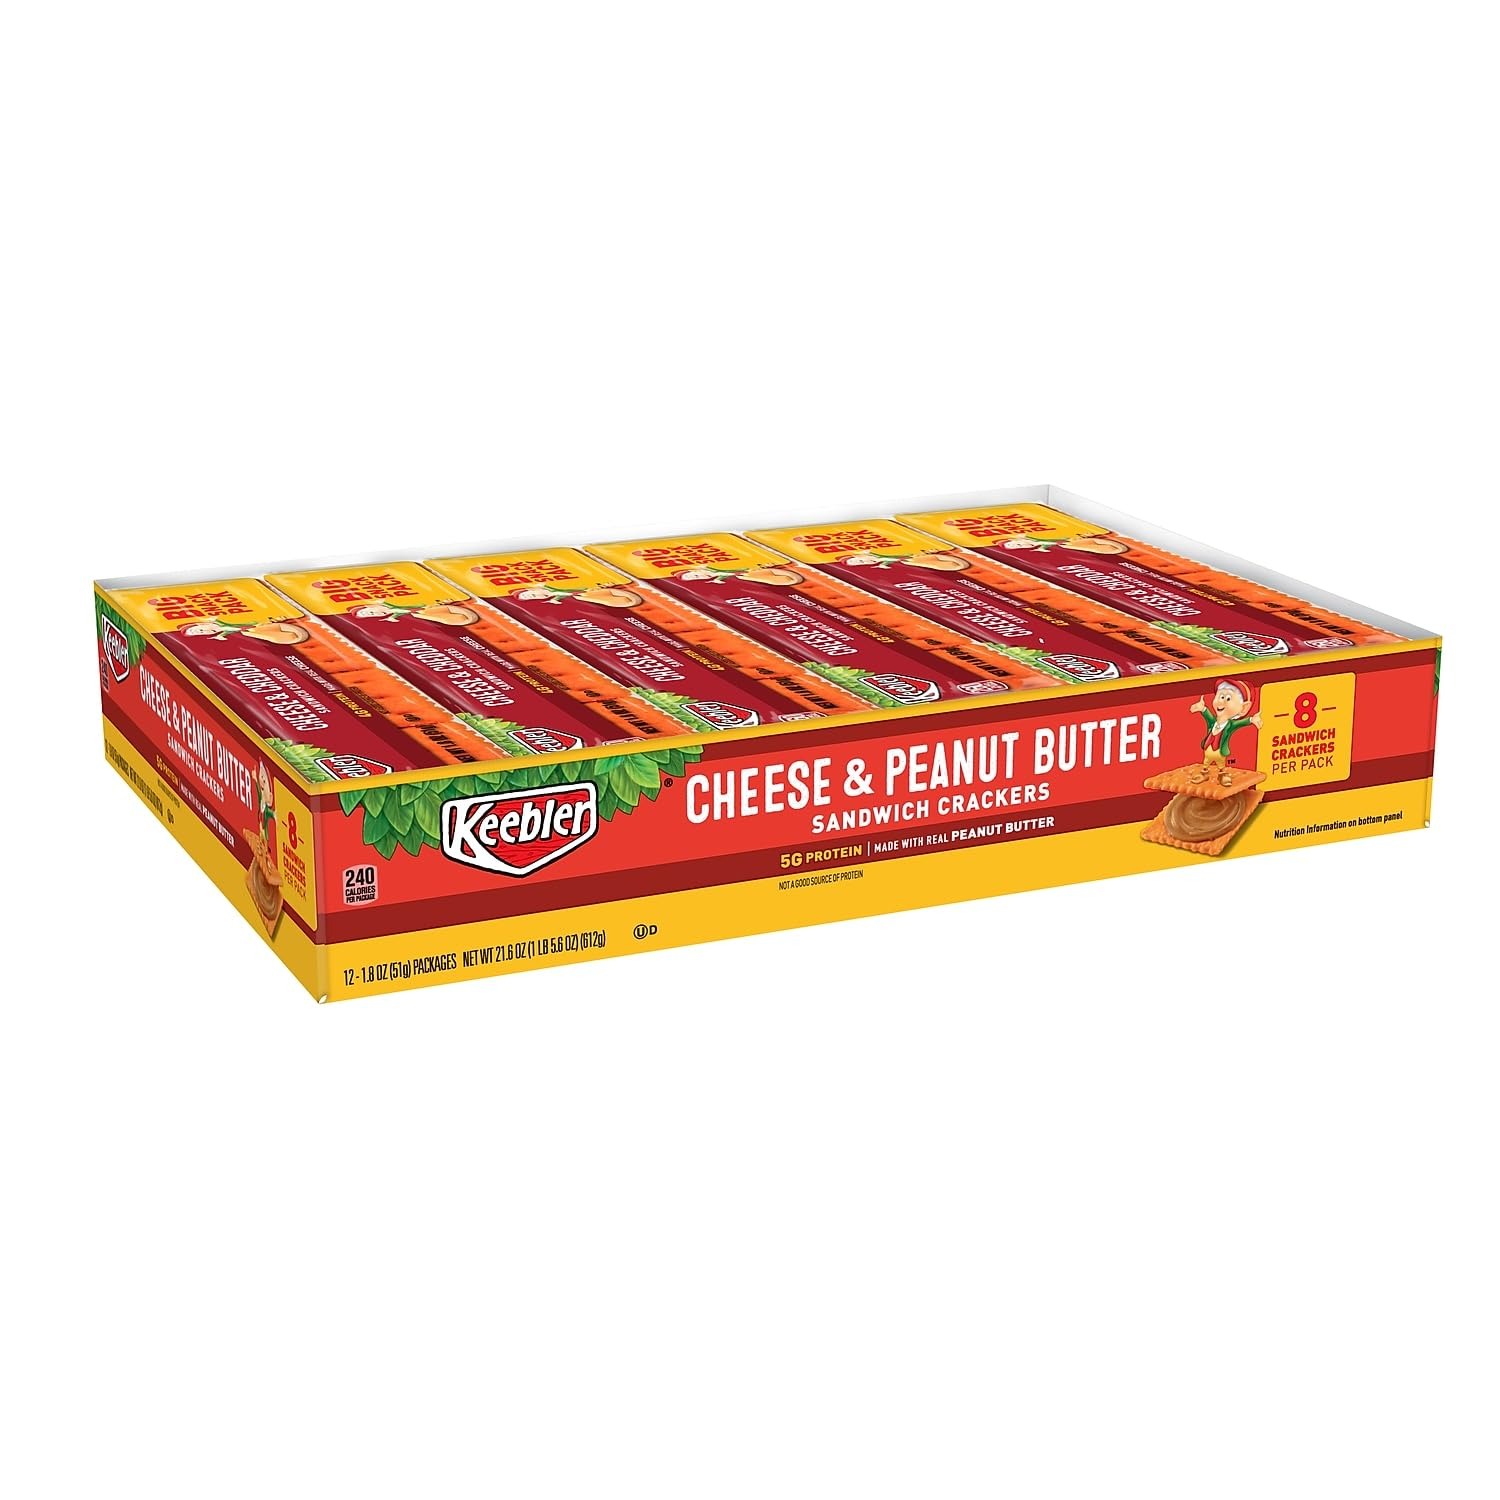
Item Name: Keebler Cheese and Peanut Butter Crackers 1.8 oz. Pouch
Value: 1.8
Unit: Fl Oz

Price: 1.135